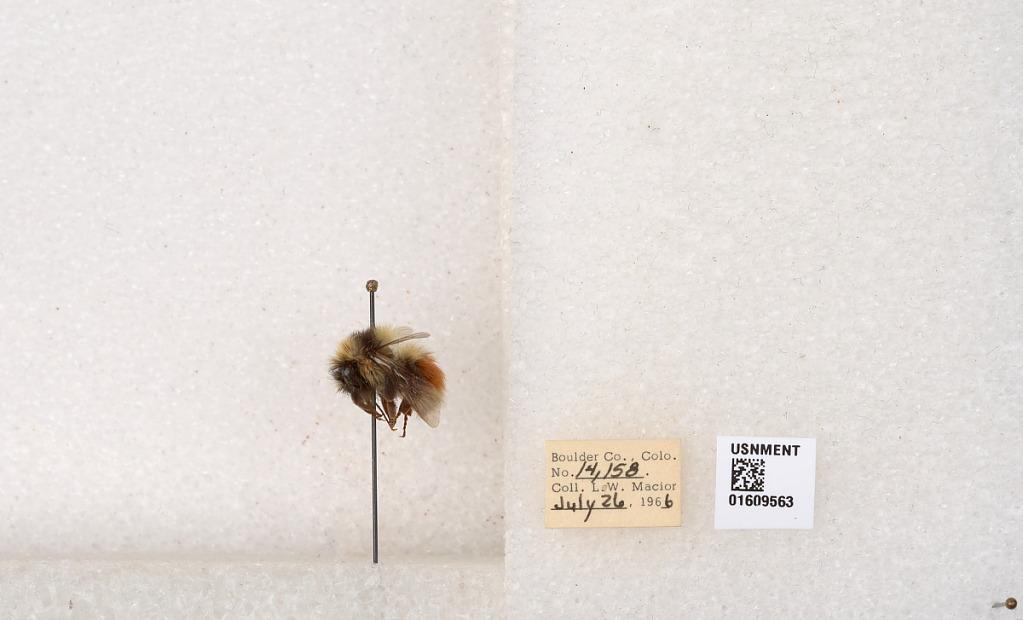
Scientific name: Bombus (Pyrobombus) sylvicola Kirby
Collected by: L. Macior
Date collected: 1966-7-26
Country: United States
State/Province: Colorado
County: Boulder
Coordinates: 40.0263, -105.3